Salif Sané

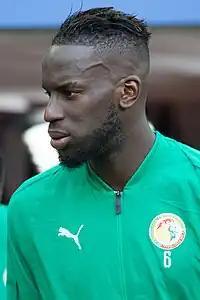
Sané with Senegal at the 2018 FIFA World Cup

Salif Sané (born 25 August 1990) is a professional footballer who plays as a defender for Mérignac.